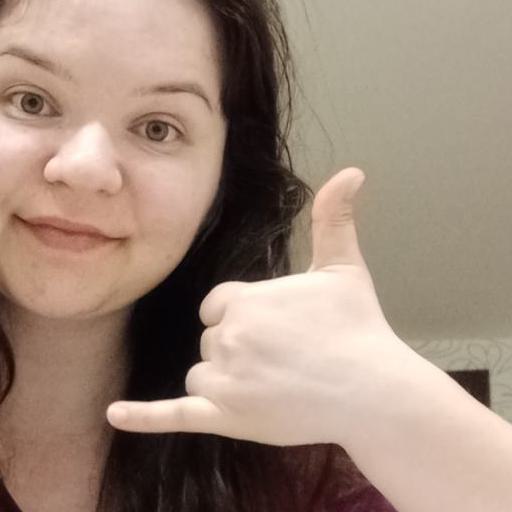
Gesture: call